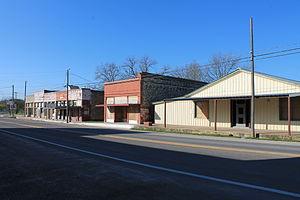
Walnut Springs est une petite ville située au nord du comté de Bosque, au Texas, aux États-Unis.
Le comté de Bosque, en anglais : Bosque County, est un comté situé au centre de l'État du Texas aux États-Unis. Fondé le 4 février 1854, son siège de comté est la ville de Meridian. Selon le recensement des États-Unis de 2010, sa population est de 18 212 habitants. Le comté a une superficie de 2 596,5 km², dont 2 545,9 km² de surfaces terrestres. Il est baptisé en référence à la rivière Bosque.